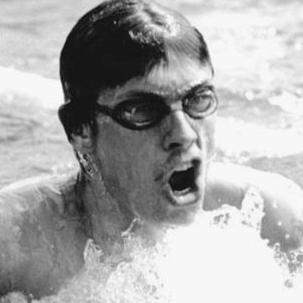
Age: 21